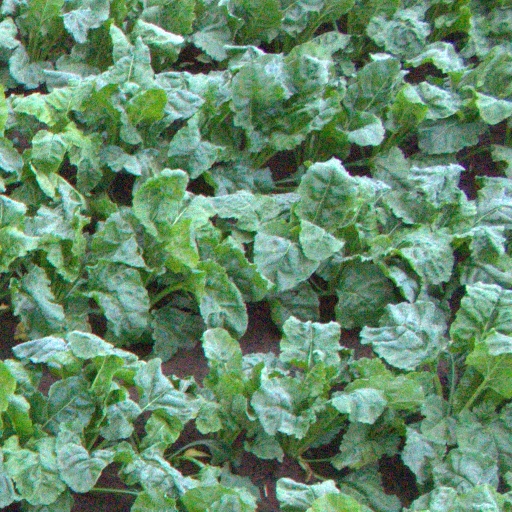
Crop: sugar beet